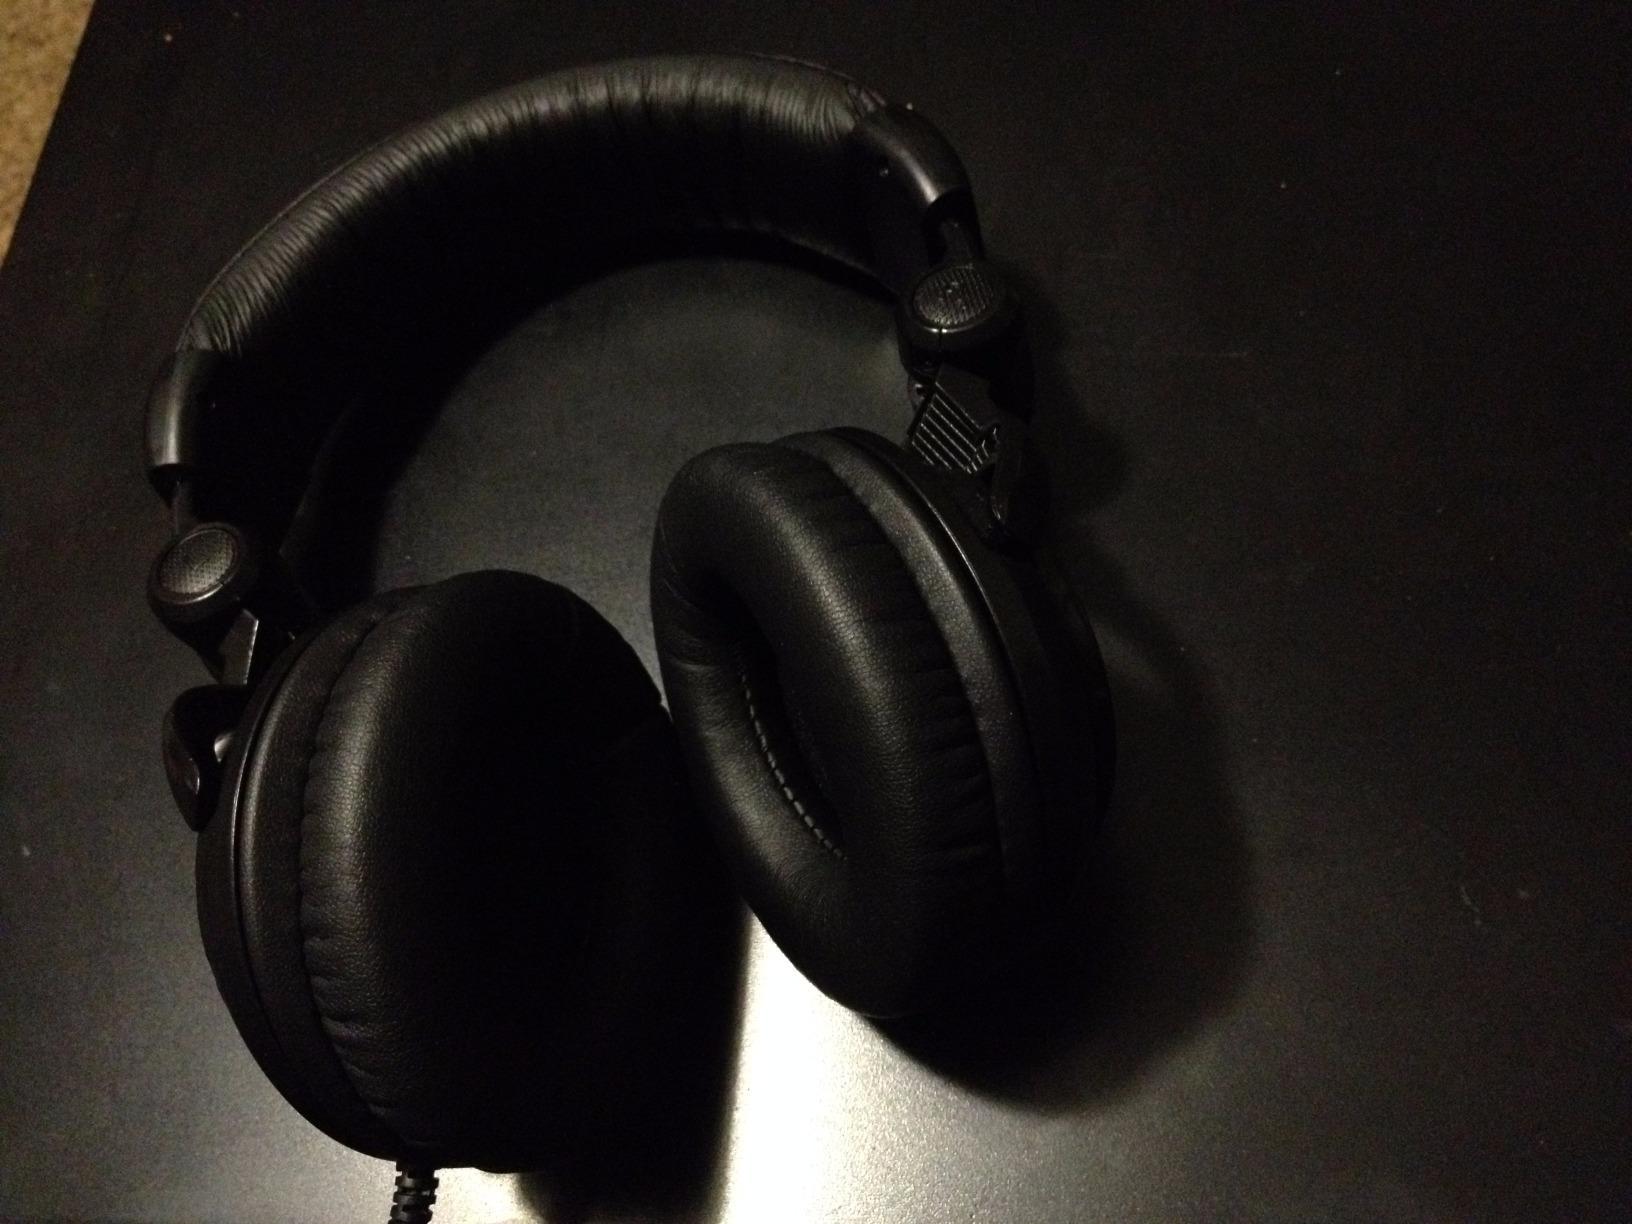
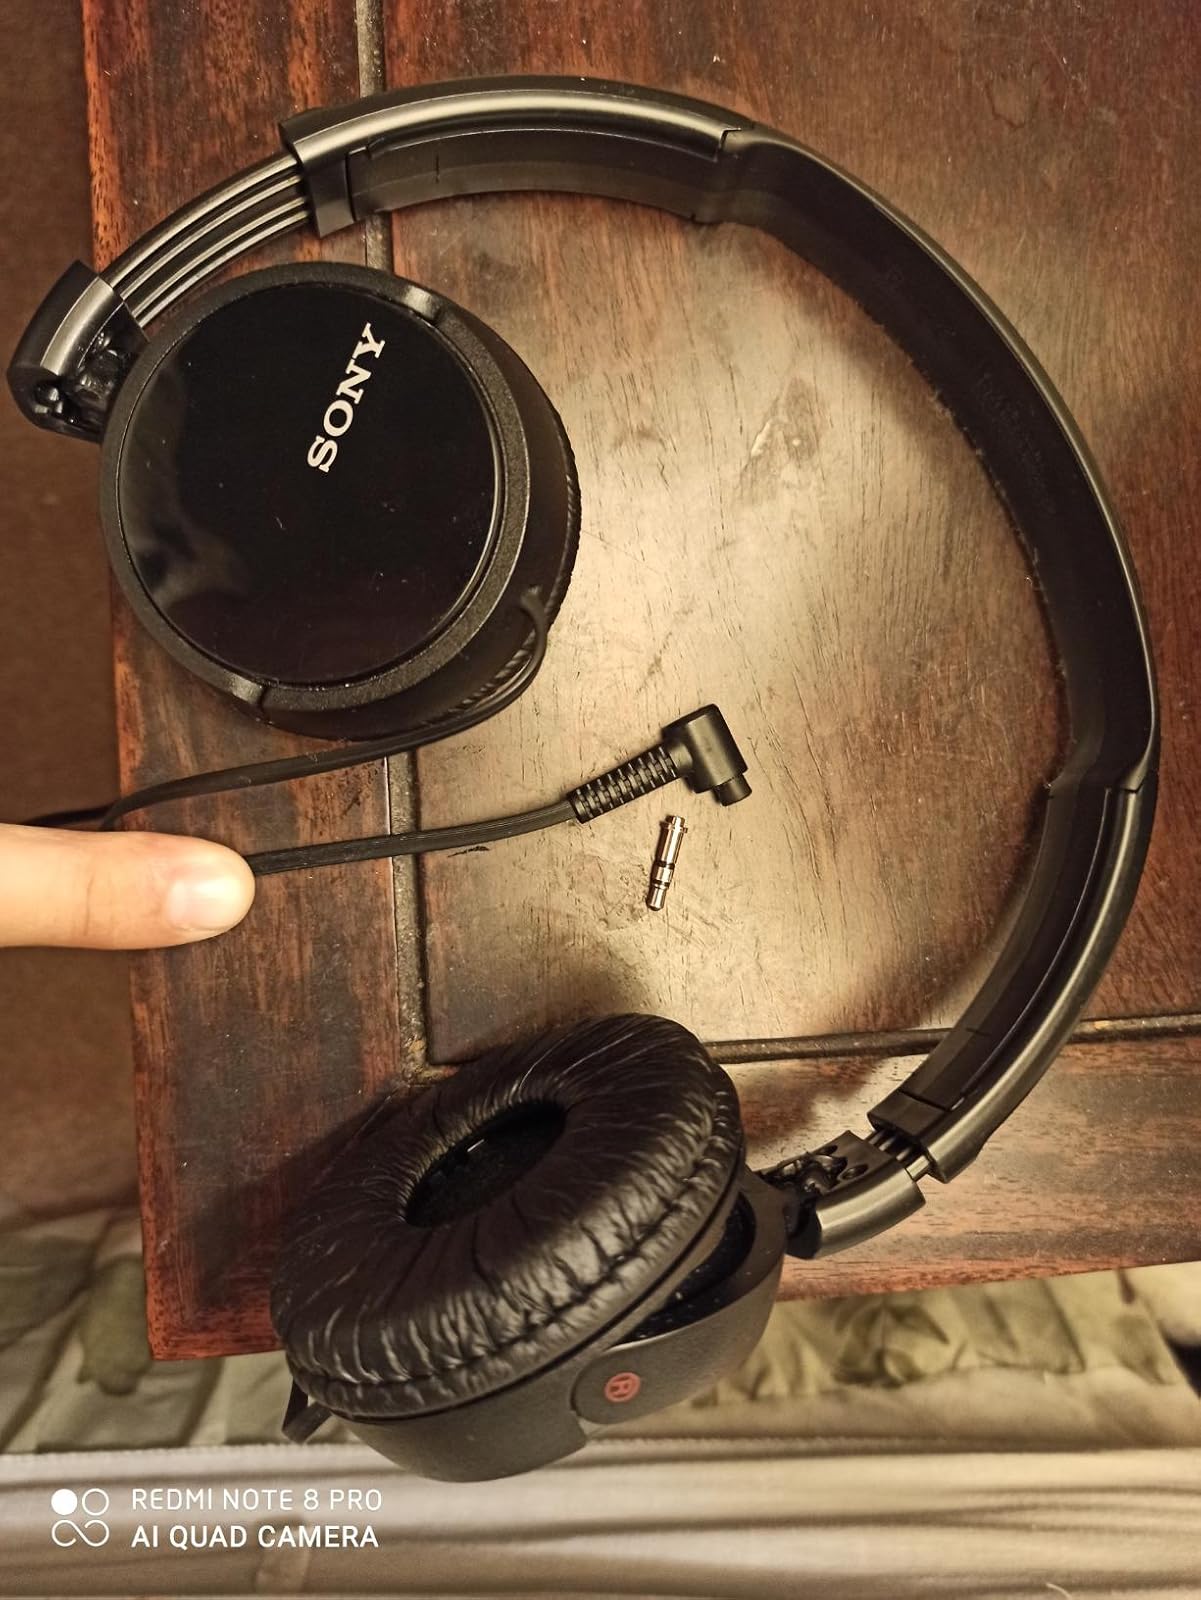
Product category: headphones
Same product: no